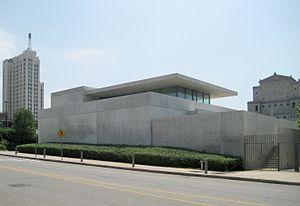
La Pulitzer Foundation for the Arts à Saint-Louis ouvre ses portes en octobre 2001 avec un bâtiment conçu par Tadao Andō, architecte japonais de renommée mondiale, lauréat du prix Pritzker. La fondation Pulitzer se trouve au 3716 Washington Boulevard.
Grand Center, également communément appelé Grand Center Arts District est un quartier de Saint-Louis dans le centre historique de Midtown St. Louis situé du nord de la Saint Louis University et est inscrit dans le Registre national des lieux historiques. Familièrement reconnu et appelé Grand Center, le quartier fut officiellement nommé Covenant Blu-Grand Center. Le quartier est un membre du Global Cultural Districts Network.
Saint-Louis est une ville indépendante du Missouri, deuxième plus grande ville de cet État américain du Midwest après Kansas City, et un important port sur le Mississippi. Elle est située à la limite orientale de l'État, à 418 km au sud-sud-ouest de Chicago.